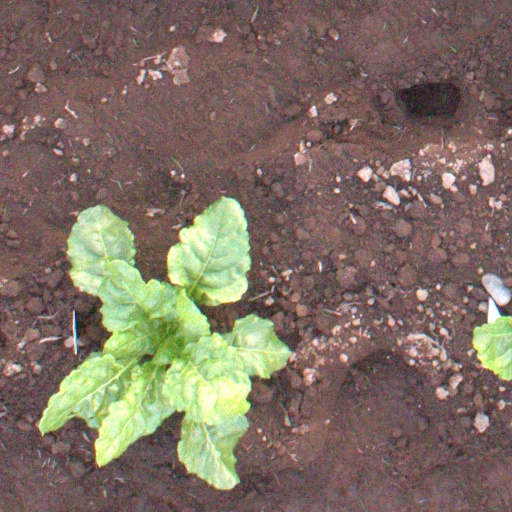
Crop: sugar beet